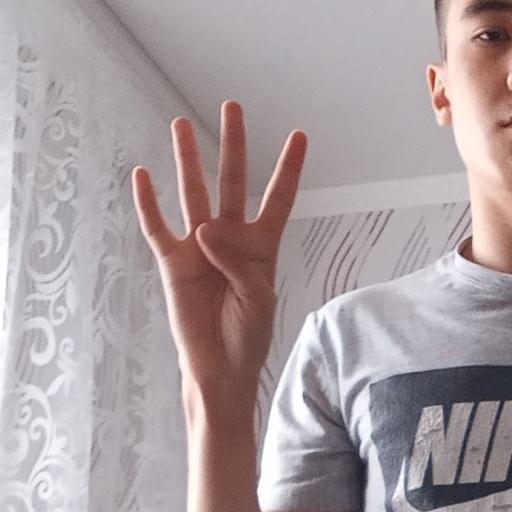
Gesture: four